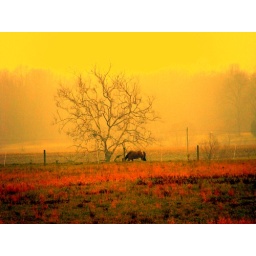
tree accompanied by a horse (flickred with)